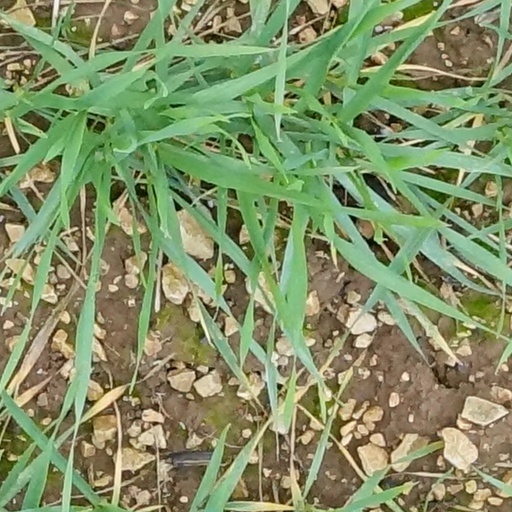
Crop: wheat